Tesla Roadster (first generation)

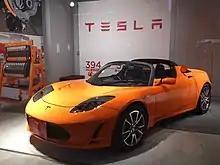
Roadster charging in a Japanese showroom

The company has been shipping cars to European customers since mid-2009. Tesla sold out of its EU special-edition vehicle, which had a 2010 model-year production run of 250 cars. A total of 575 units have been sold in Europe through October 2012.